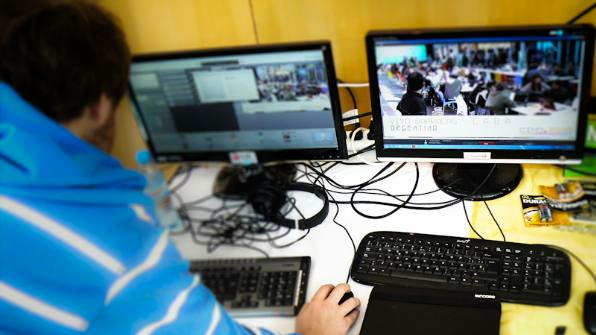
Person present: Yes